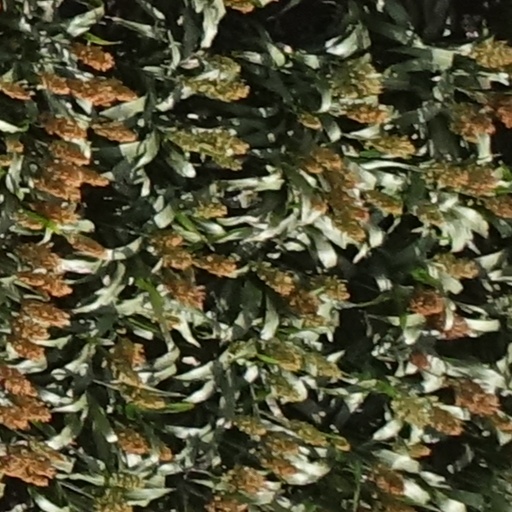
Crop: sorghum